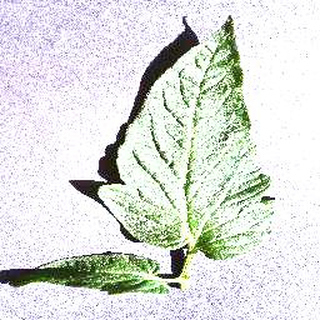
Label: healthy_tomato